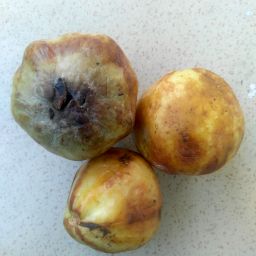
Fruit: Guava
Quality: Bad